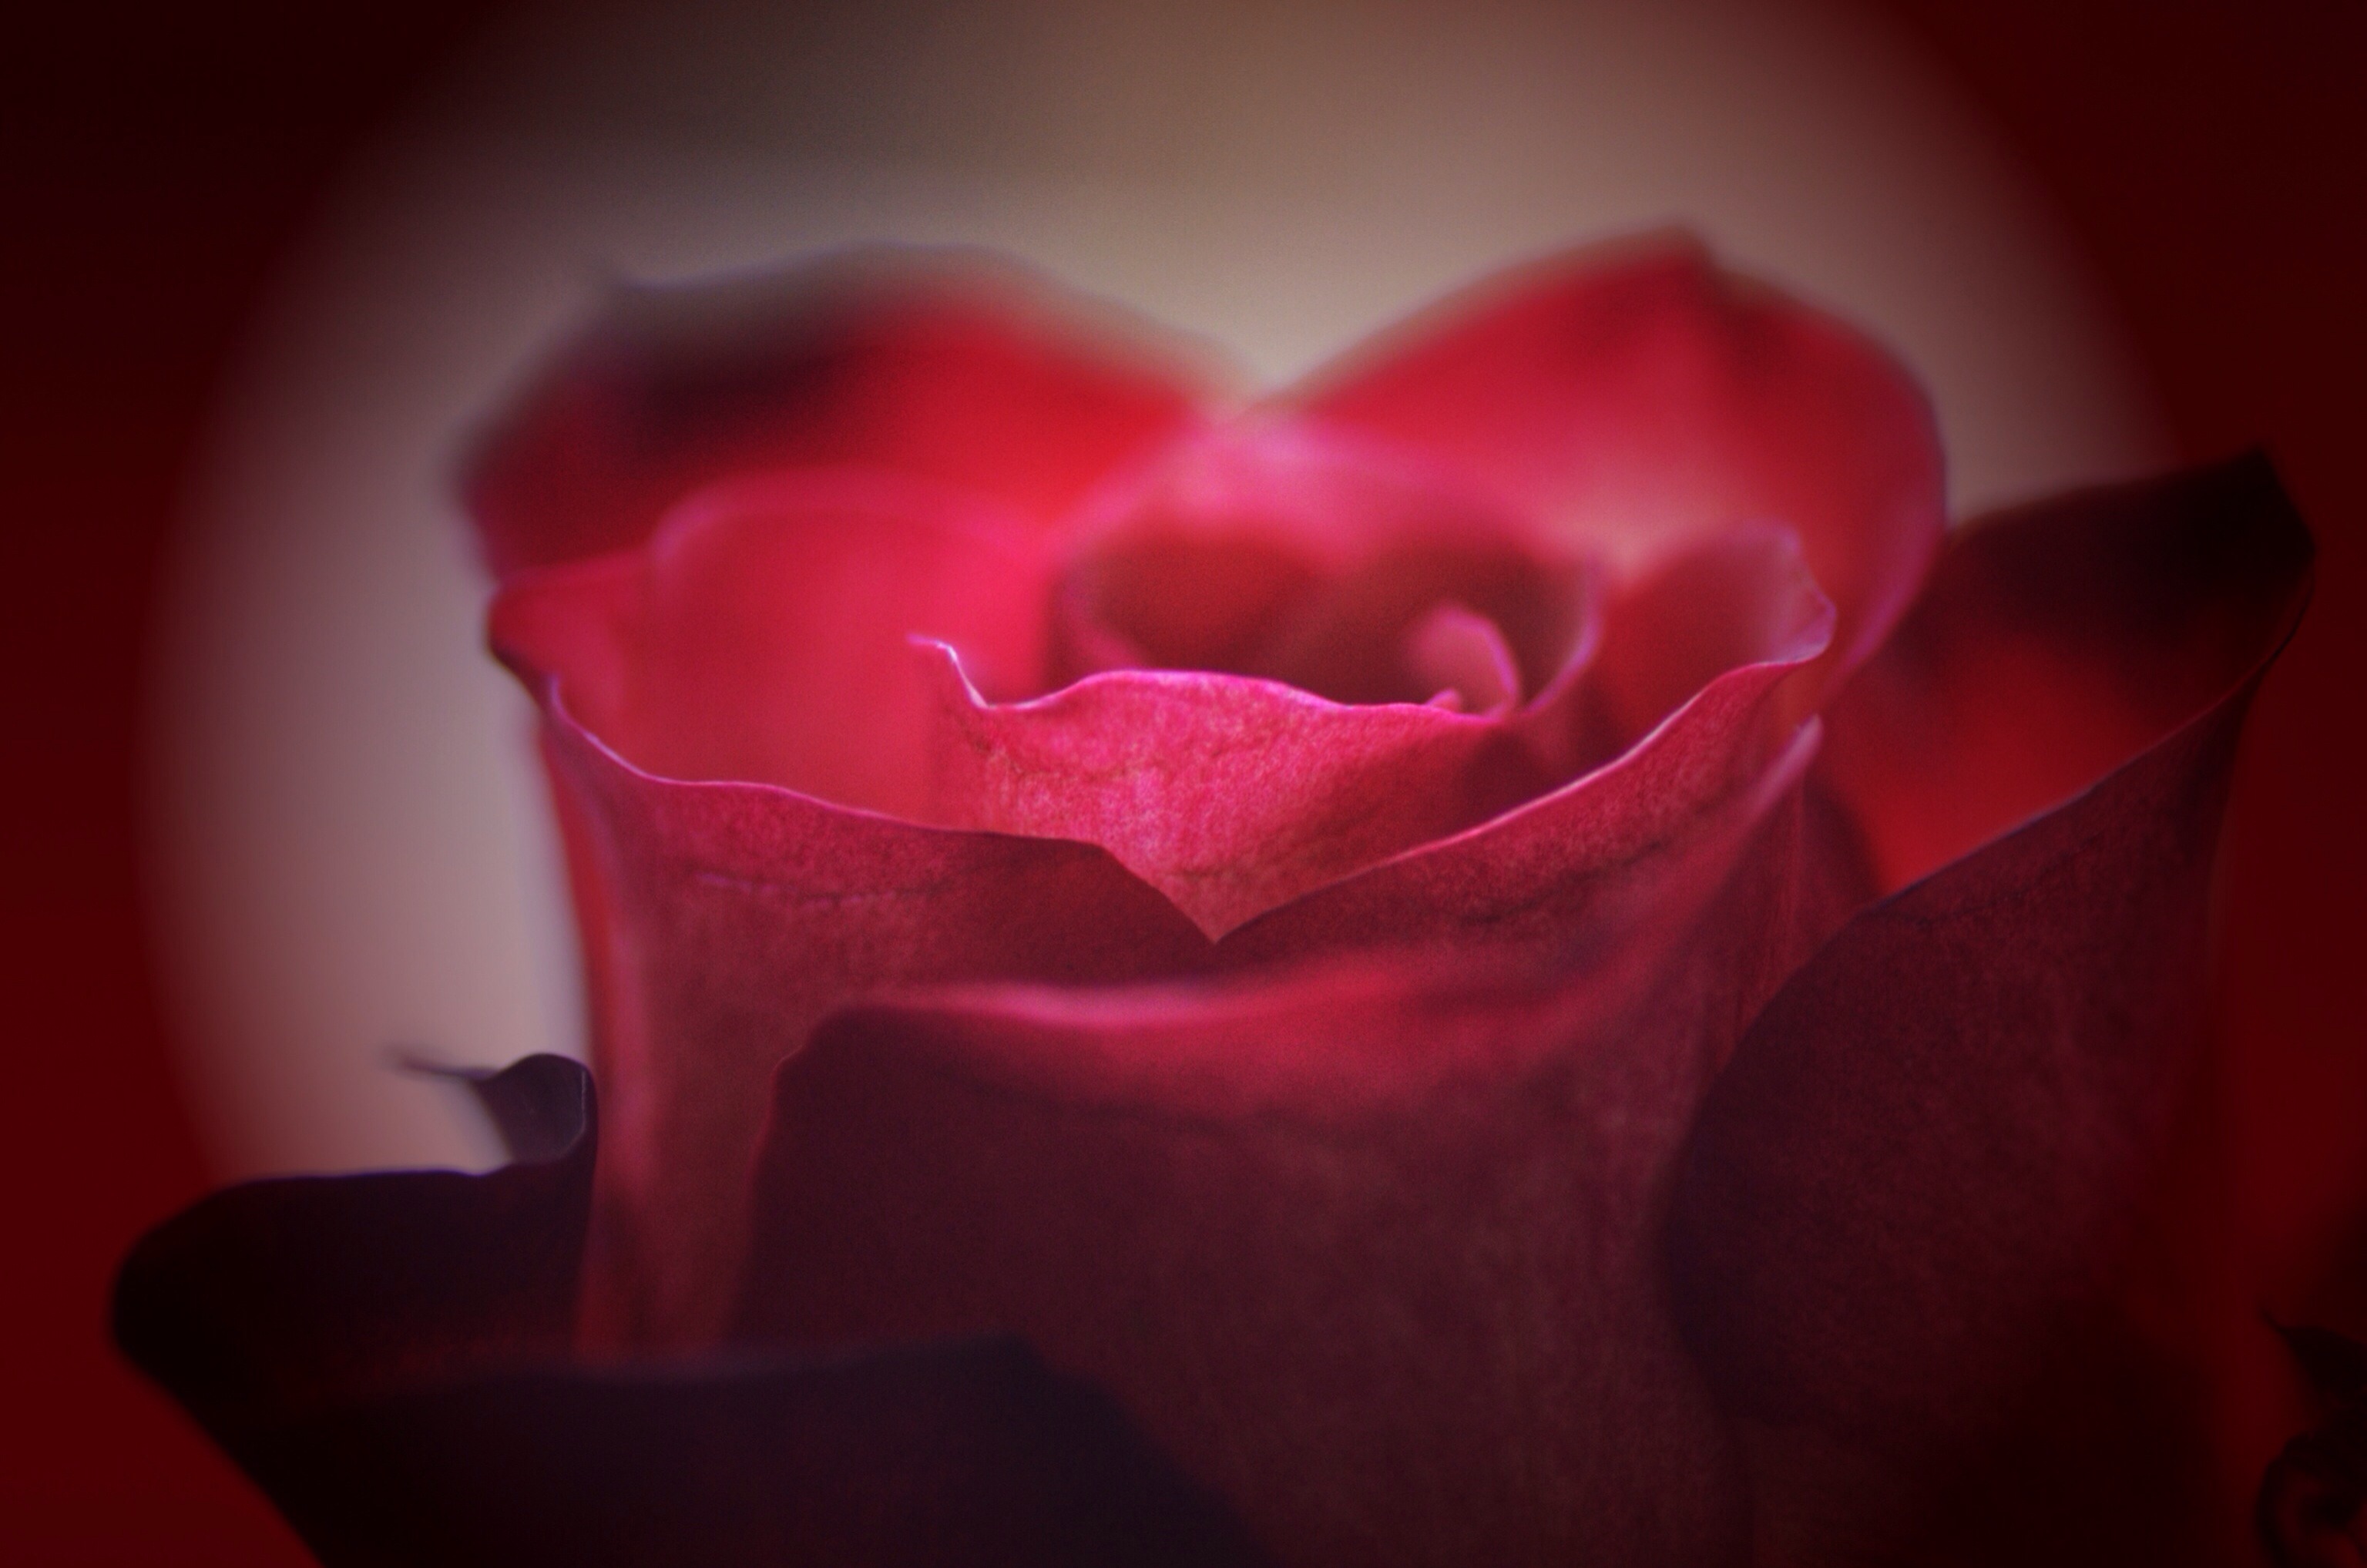
blossom, plant, photography, flower, petal, bloom, love, heart, rose, red, romance, romantic, darkness, pink, red rose, close up, human body, beauty, organ, emotion, fragrance, rose bloom, macro photography, valentine's day, flowering plant, garden roses, rose family, still life photography, land plant